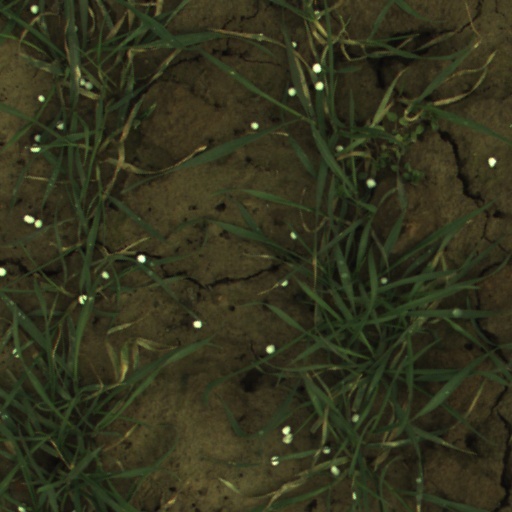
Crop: wheat